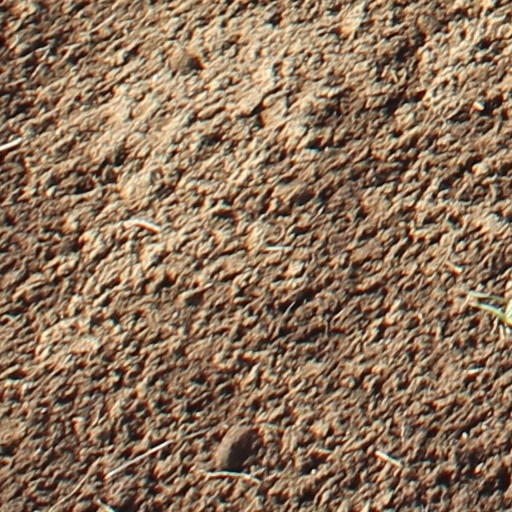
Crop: wheat